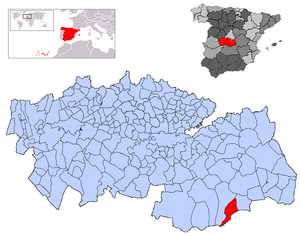
Camuñas est une commune d'Espagne de la province de Tolède dans la communauté autonome de Castille-La Manche.